Albania

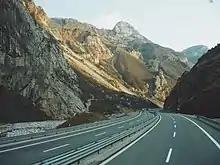
Rruga e Kombit connects the Adriatic Sea across the Western Lowlands with the Albanian Alps.

The protected areas of Albania are areas designated and managed by the Albanian government. There are 12 national parks, 4 ramsar sites, 1 biosphere reserve and 786 other types of conservation reserves in Albania. Located in the north, the Albanian Alps National Park, comprising the former Theth National Park and Valbonë Valley National Park, is surrounded amidst the towering peaks of the Albanian Alps. In the east, portions of the rugged Korab, Nemërçka and Shebenik Mountains are conserved within the boundaries of Fir of Hotovë-Dangëlli National Park, Shebenik National Park and Prespa National Park, with the latter encompassing Albania's share of the Great and Small Lakes of Prespa.